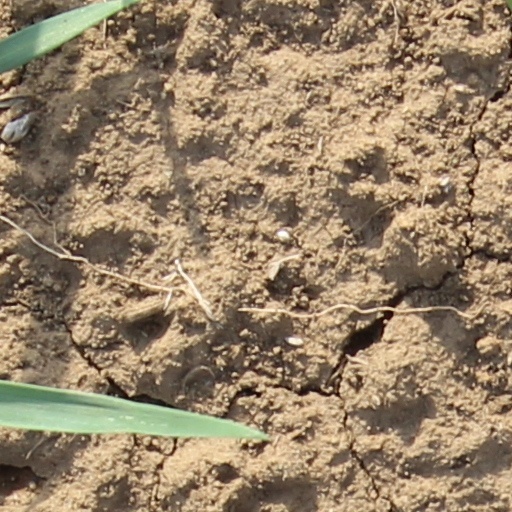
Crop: wheat